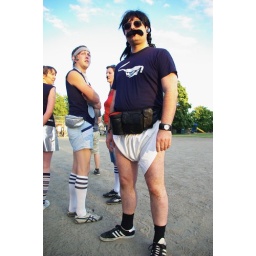
You can't put this cat back in the bag, Matt. Hope you weren't planning on running for office